Smoothie (gamer)

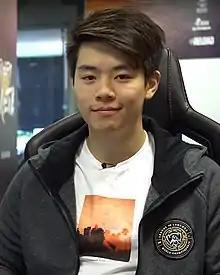
Ta in 2018

Andy Ta, better known by his in-game name Smoothie, is a Canadian professional "League of Legends" player who was formerly the support for League of Legends Championship Series team Counter Logic Gaming. He has also played for Team Dragon Knights, Team Liquid, Cloud9, Echo Fox and Team SoloMid.